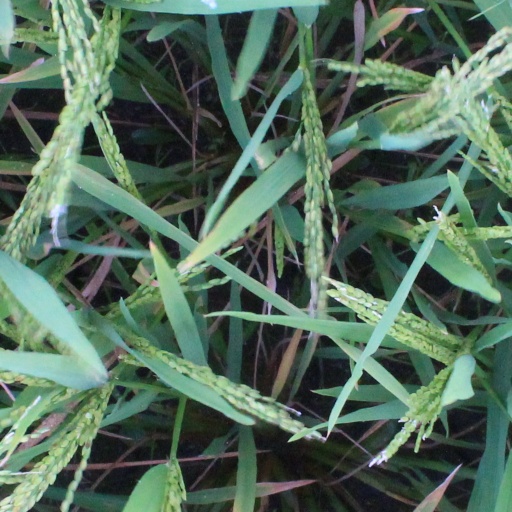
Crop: rice